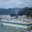
Label: ship